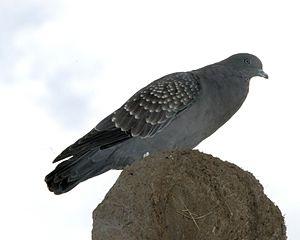
Le Pigeon tigré est une espèce de pigeon de la famille des Columbidae originaire d'Amérique du Sud.